Waseca, Minnesota

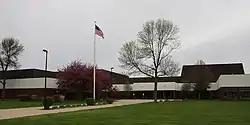
Waseca Junior and Senior High School

According to the United States Census Bureau, the city has an area of ; is land and is water.